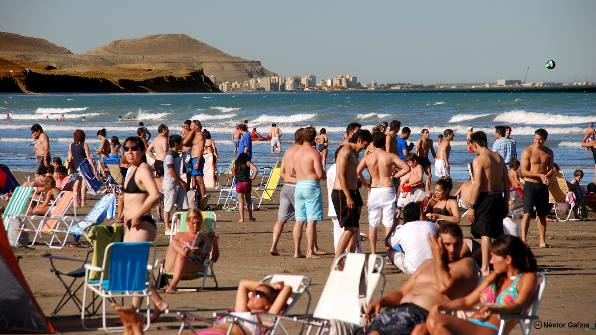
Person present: Yes